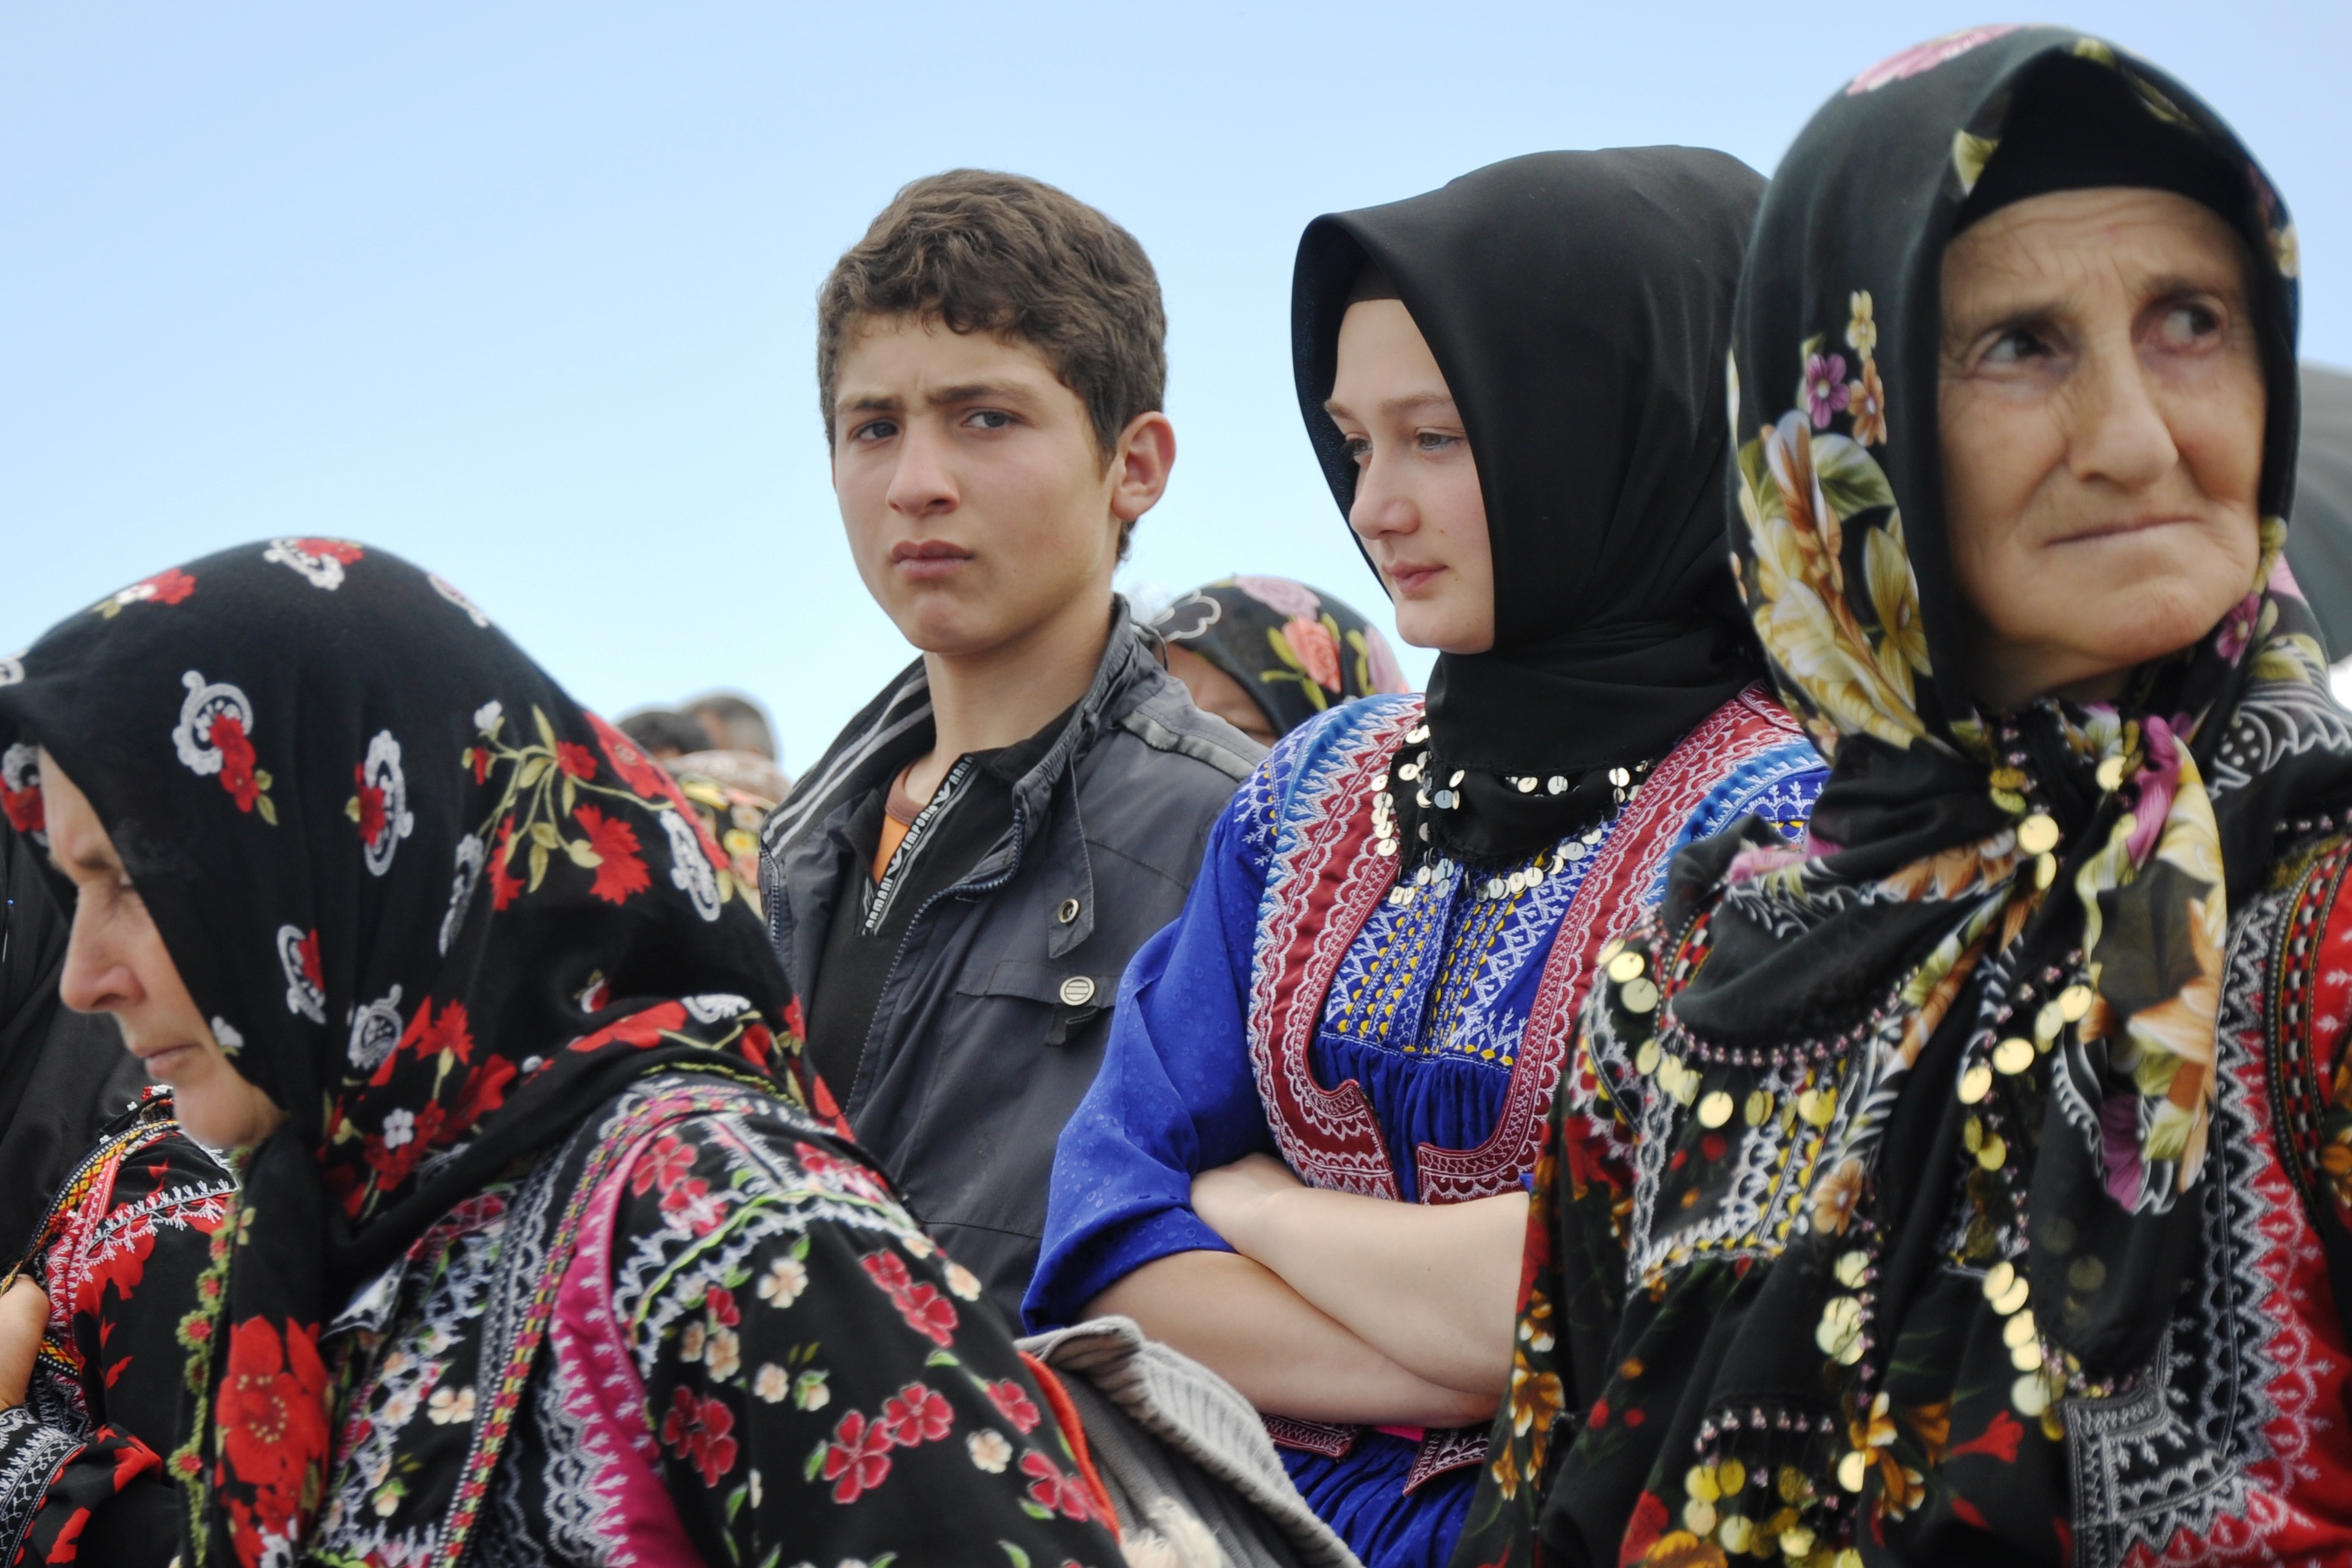
people, highland, tribe, local, tradition, g m hane, girdle, zigana, galleys